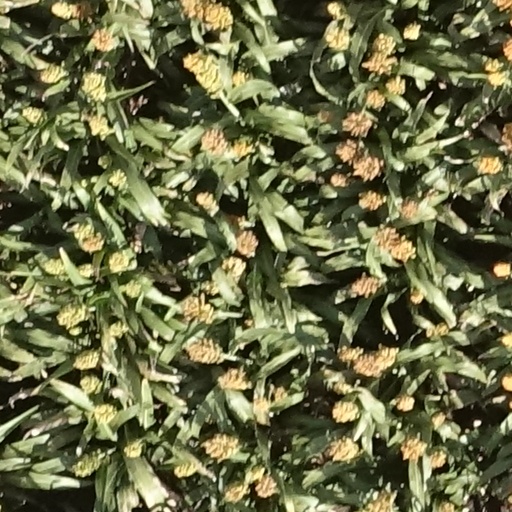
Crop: sorghum